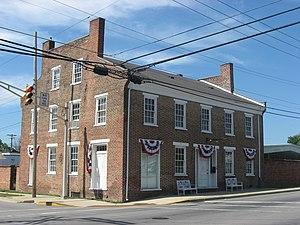
Chesterfield est une municipalité américaine principalement située dans le comté de Madison en Indiana.